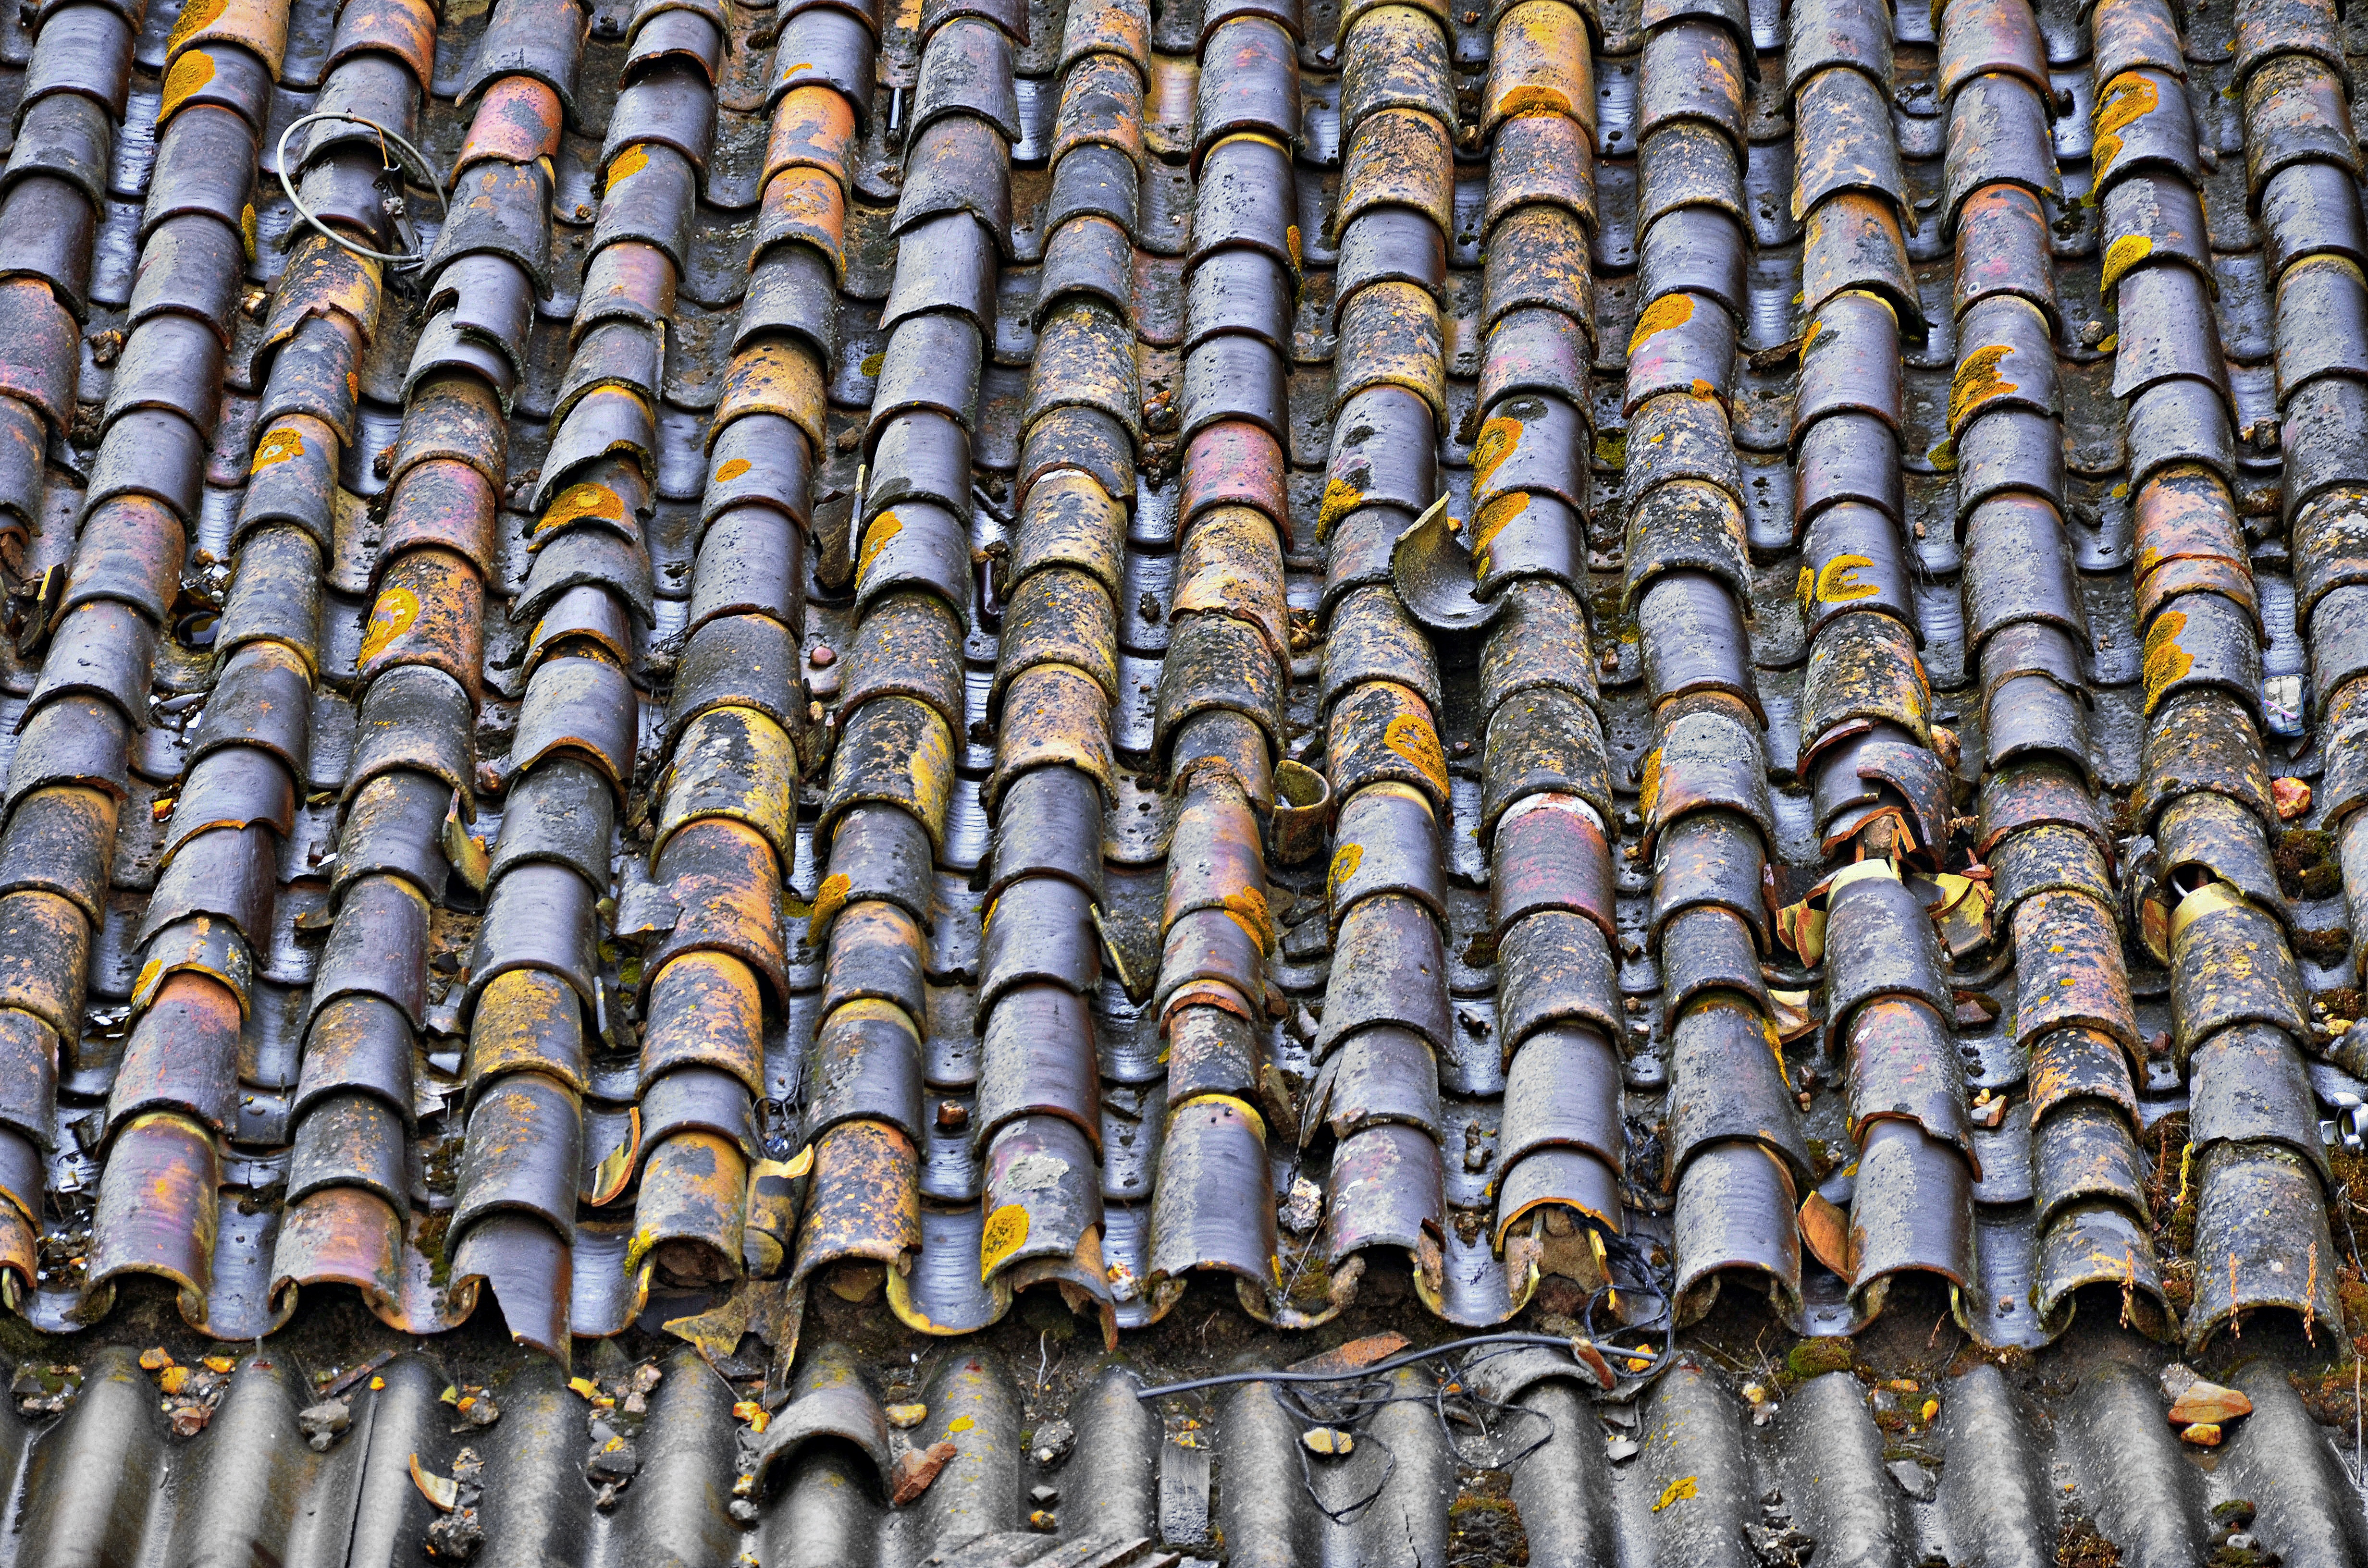
structure, texture, roof, column, old building, art, design, temple, texas